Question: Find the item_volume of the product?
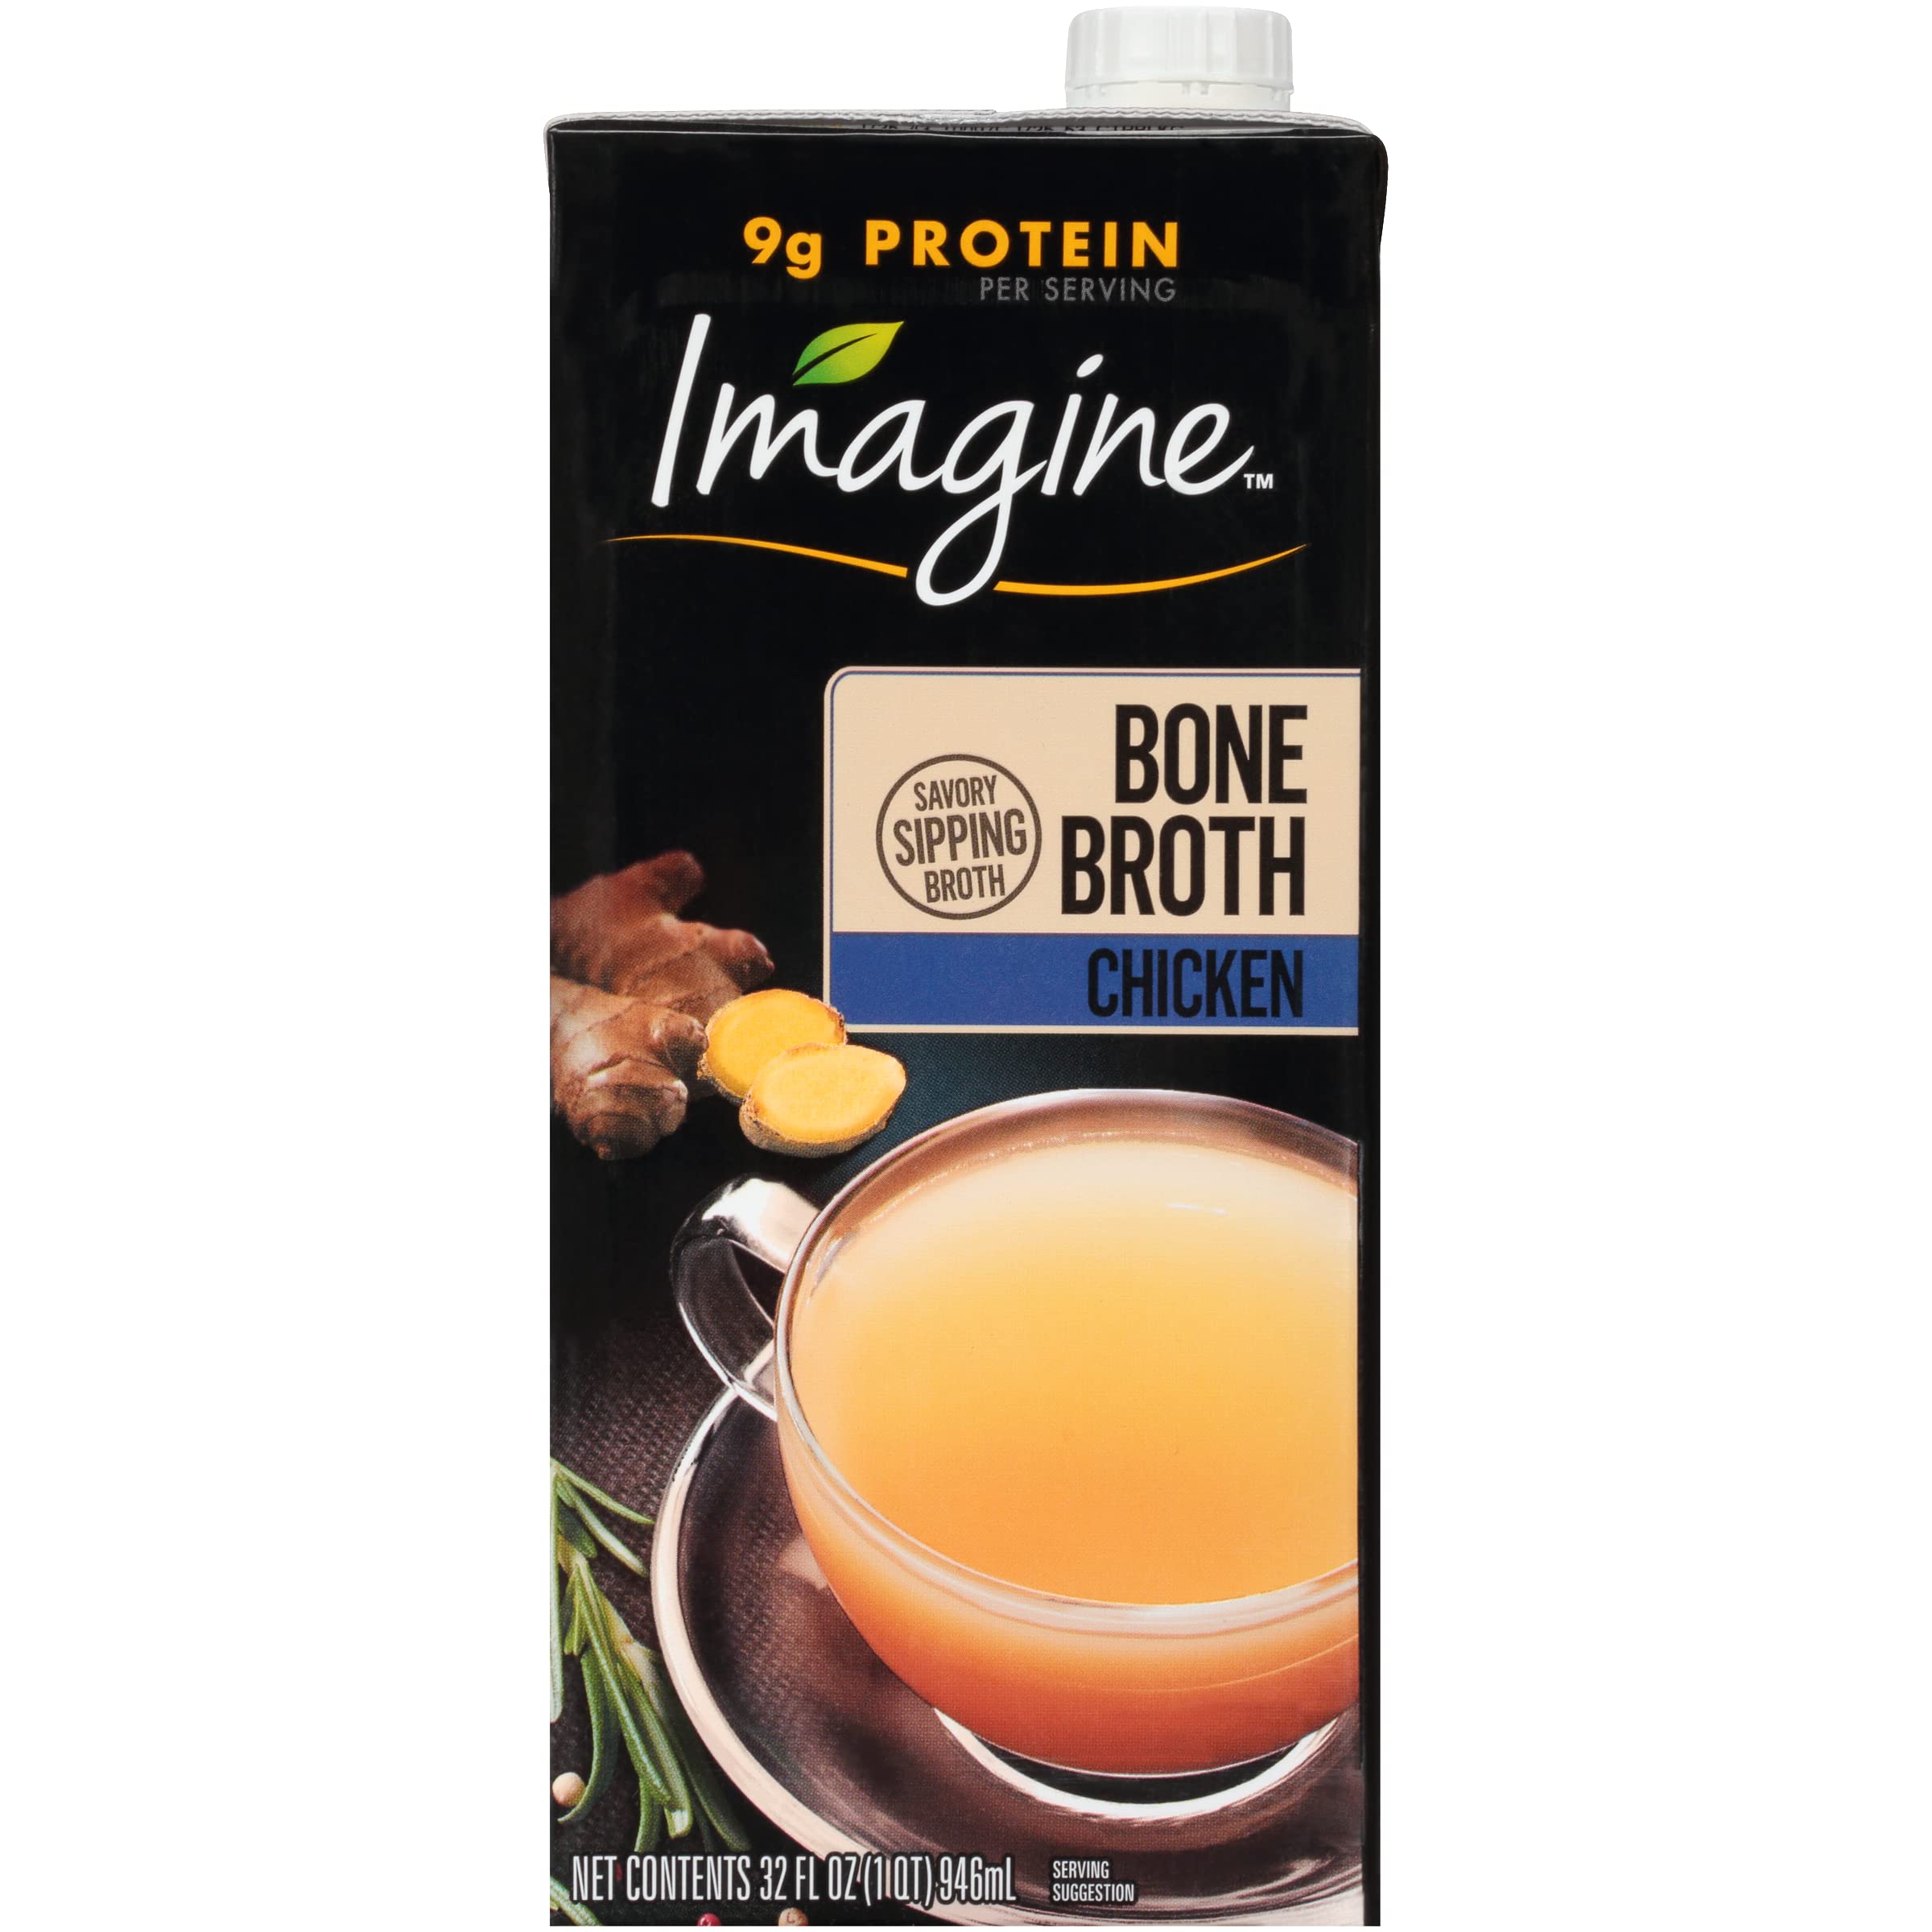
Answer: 32.0 fluid ounce